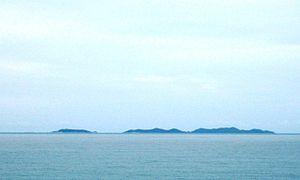
L’archipel de Los Frailes est une dépendance fédérale du Venezuela. Il est situé au nord-est de ce pays, dans la mer Caraïbe.
Le phare de Los Frailes est un phare actif situé sur une des îles de l'archipel de Los Frailes, dans les Dépendances fédérales au Venezuela.